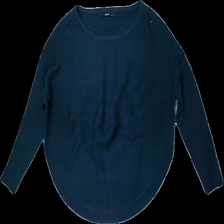
View: front
Type: Sweater
Category: Ladies
Brand: Only
Colors: Blue
Material: 89% Polyester 11% Cont?
Cut: Regular
Size: S
Season: All
Price range: 50-100
Recommended usage: Reuse
Description: Knitted sweater with pattened fabric